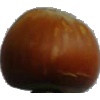
Label: nut_forest